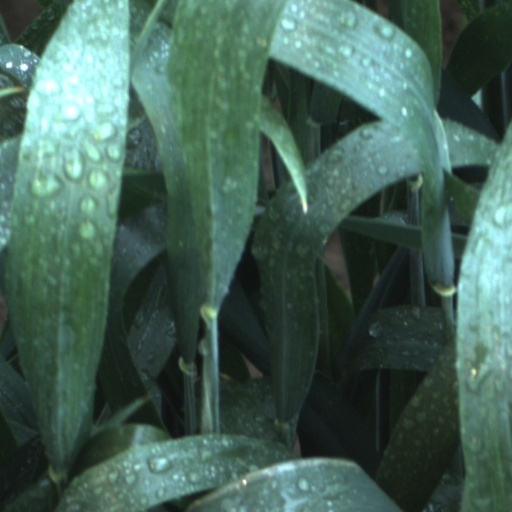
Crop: wheat